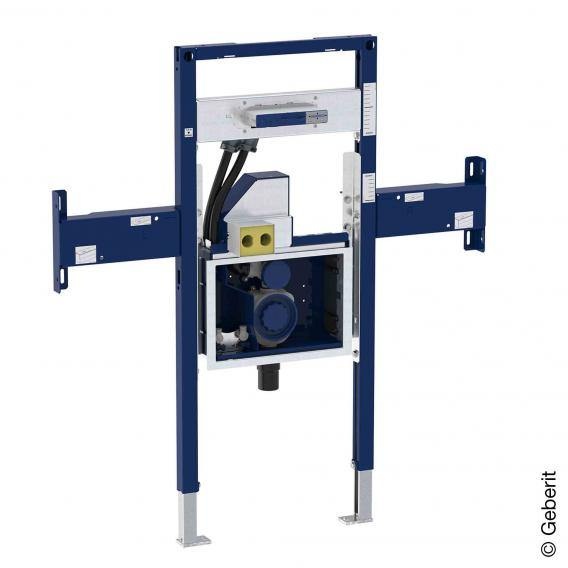
Geberit Duofix Element For One Washbasin And Wall-Mounted Basin Fitting
Brand: Geberit
Product Features • For drywall • For installation in medium-height on-the-wall installations or Geberit Duofix system walls • Suitable for barrier-free construction • For Geberit ONE washbasins, vanity washbasins and wall-mounted fittings; Features • Self-supporting, powder-coated frame • Frame with Ø 9 mm boreholes to fix in wood frame structure • Galvanised supports • Supports are adjustable from 0-20 cm • Rotatable foot plates • Foot plate depth compatible with installation in U profiles UW 50 and UW 75 and Geberit Duofix system rails • Height adjustable traverse for fitting • Pre-assembled mounting for wall-mounted fitting • Concealed odour trap with service opening • Concealed housing for Geberit ONE washbasin fitting, pre-assembled • Connecting pipes between concealed housing and pre-assembled mounting for wall-mounted fitting • Built-in wall box with PE connection pipe, Ø 50 / 56 mm • Universal 1/2" water connection at bottom of concealed housing • Shut-off units integrated in concealed housing • Electrojunction box in concealed housing Product Data Sheet Assembly Instructions
Category: Hardware > Plumbing > Plumbing Fittings & Supports > In-Wall Carriers & Mounting Frames > In-Wall Carriers